USS Arthur W. Radford

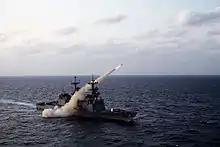
"Arthur W. Radford" fires a Harpoon missile during operation Red Reef III, 1992.

"Arthur W. Radford" conducted her exercises, SHAREM 1-87, before returning to Norfolk on 16 November. With the exception of a period underway in the Virginia Capes operating area on 9 and 10 December, "Arthur W. Radford" spent the month of December in port in Norfolk. In early 1987, the ship participated in a major FLEETEX and other exercises, and from 20 July to 10 December 1987, the ship took part in UNITAS XXVIII.